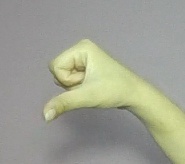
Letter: waw